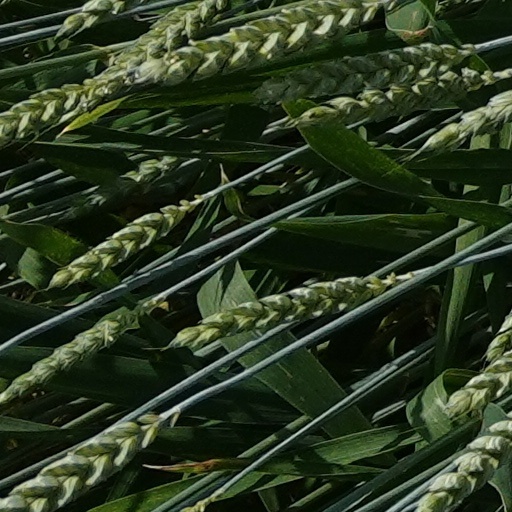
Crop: wheat